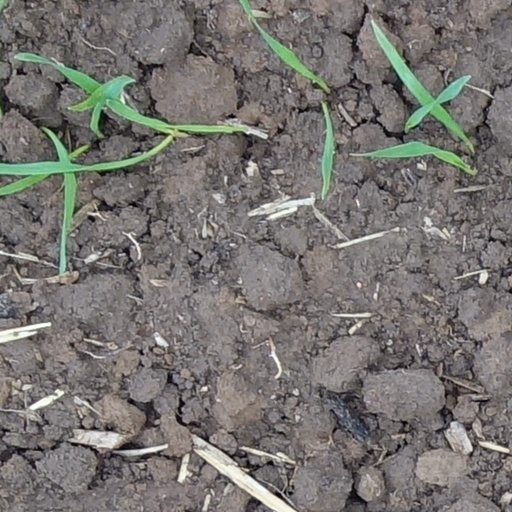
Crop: wheat